Arbeidet

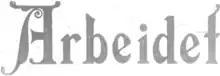
Logo.

Arbeidet ("The Work") was a Norwegian newspaper, published in Bergen in Hordaland county.